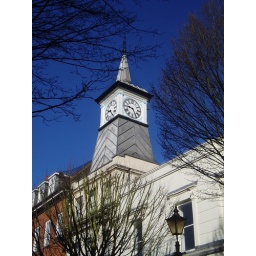
Clock tower overlooking the market place in Nuneaton. Uploaded originally for the Guess Where UK group.